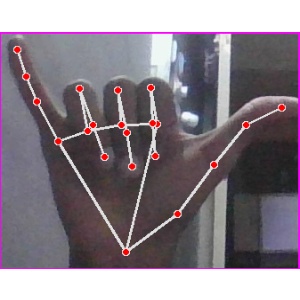
अक्षर: य